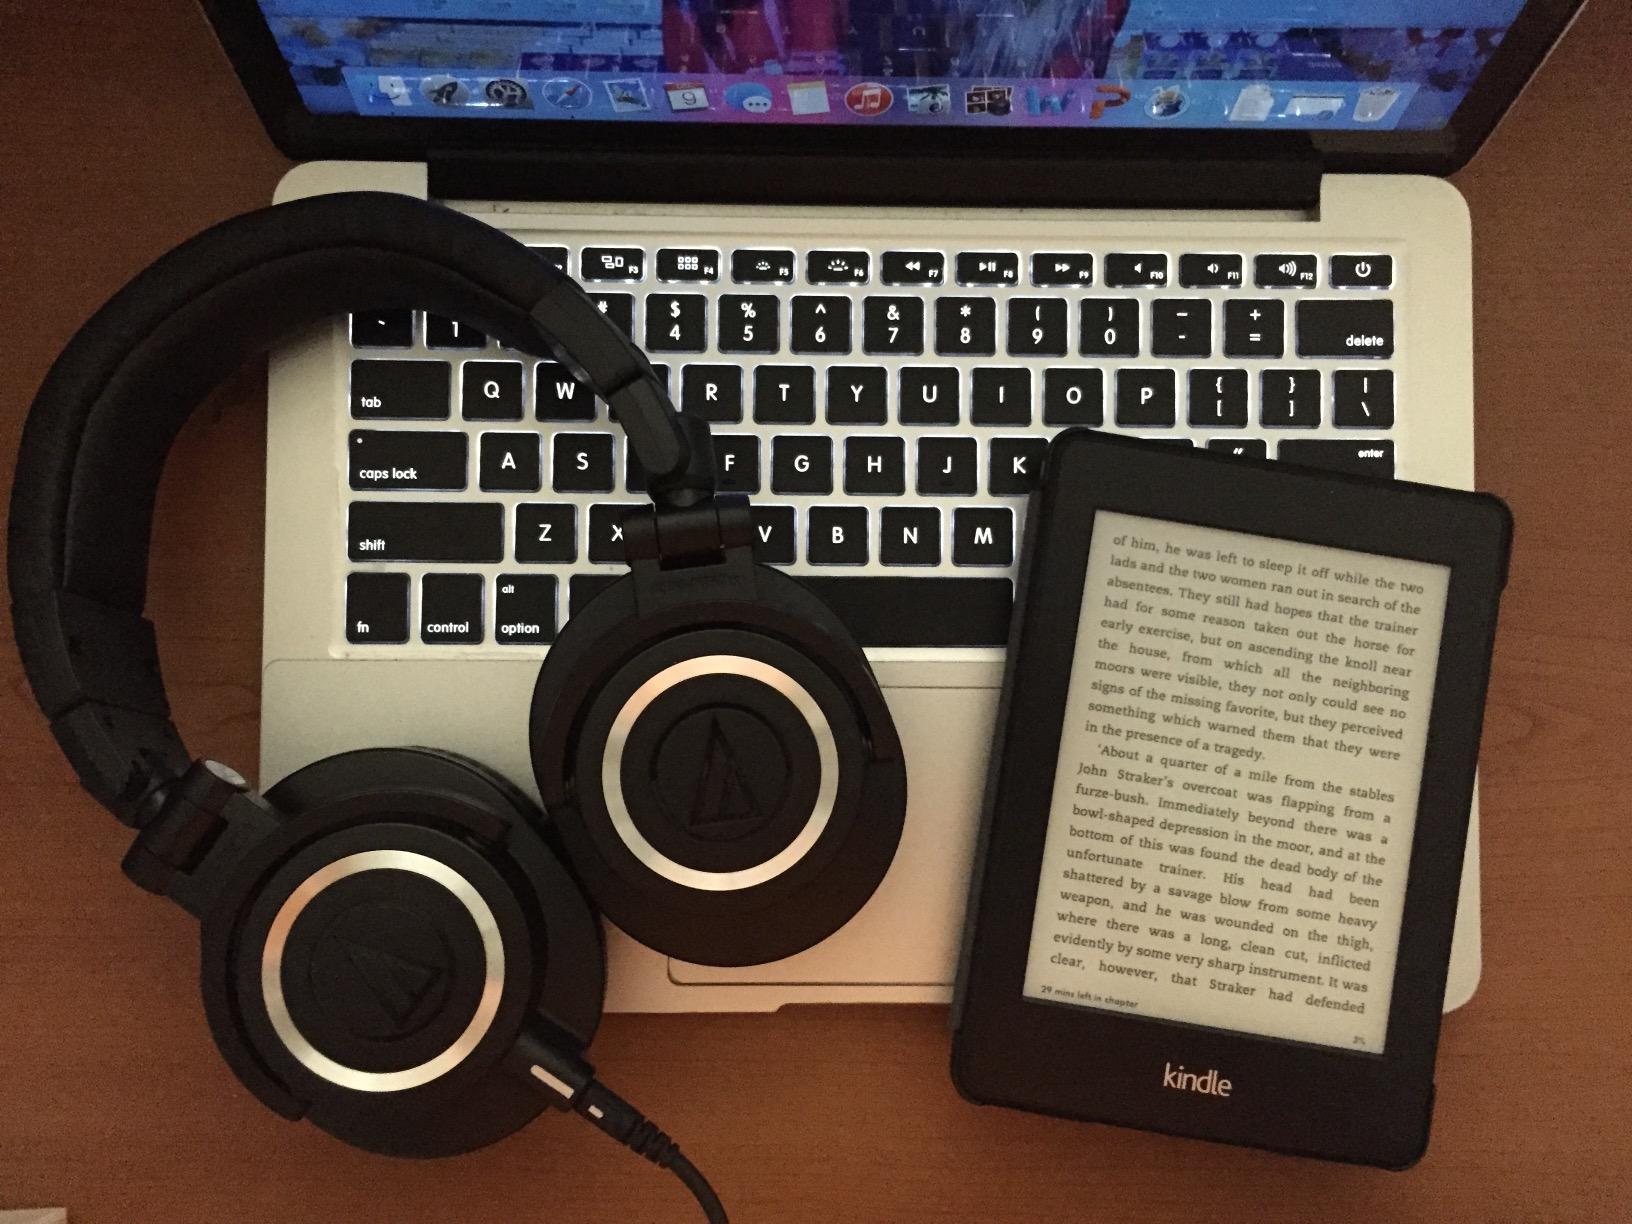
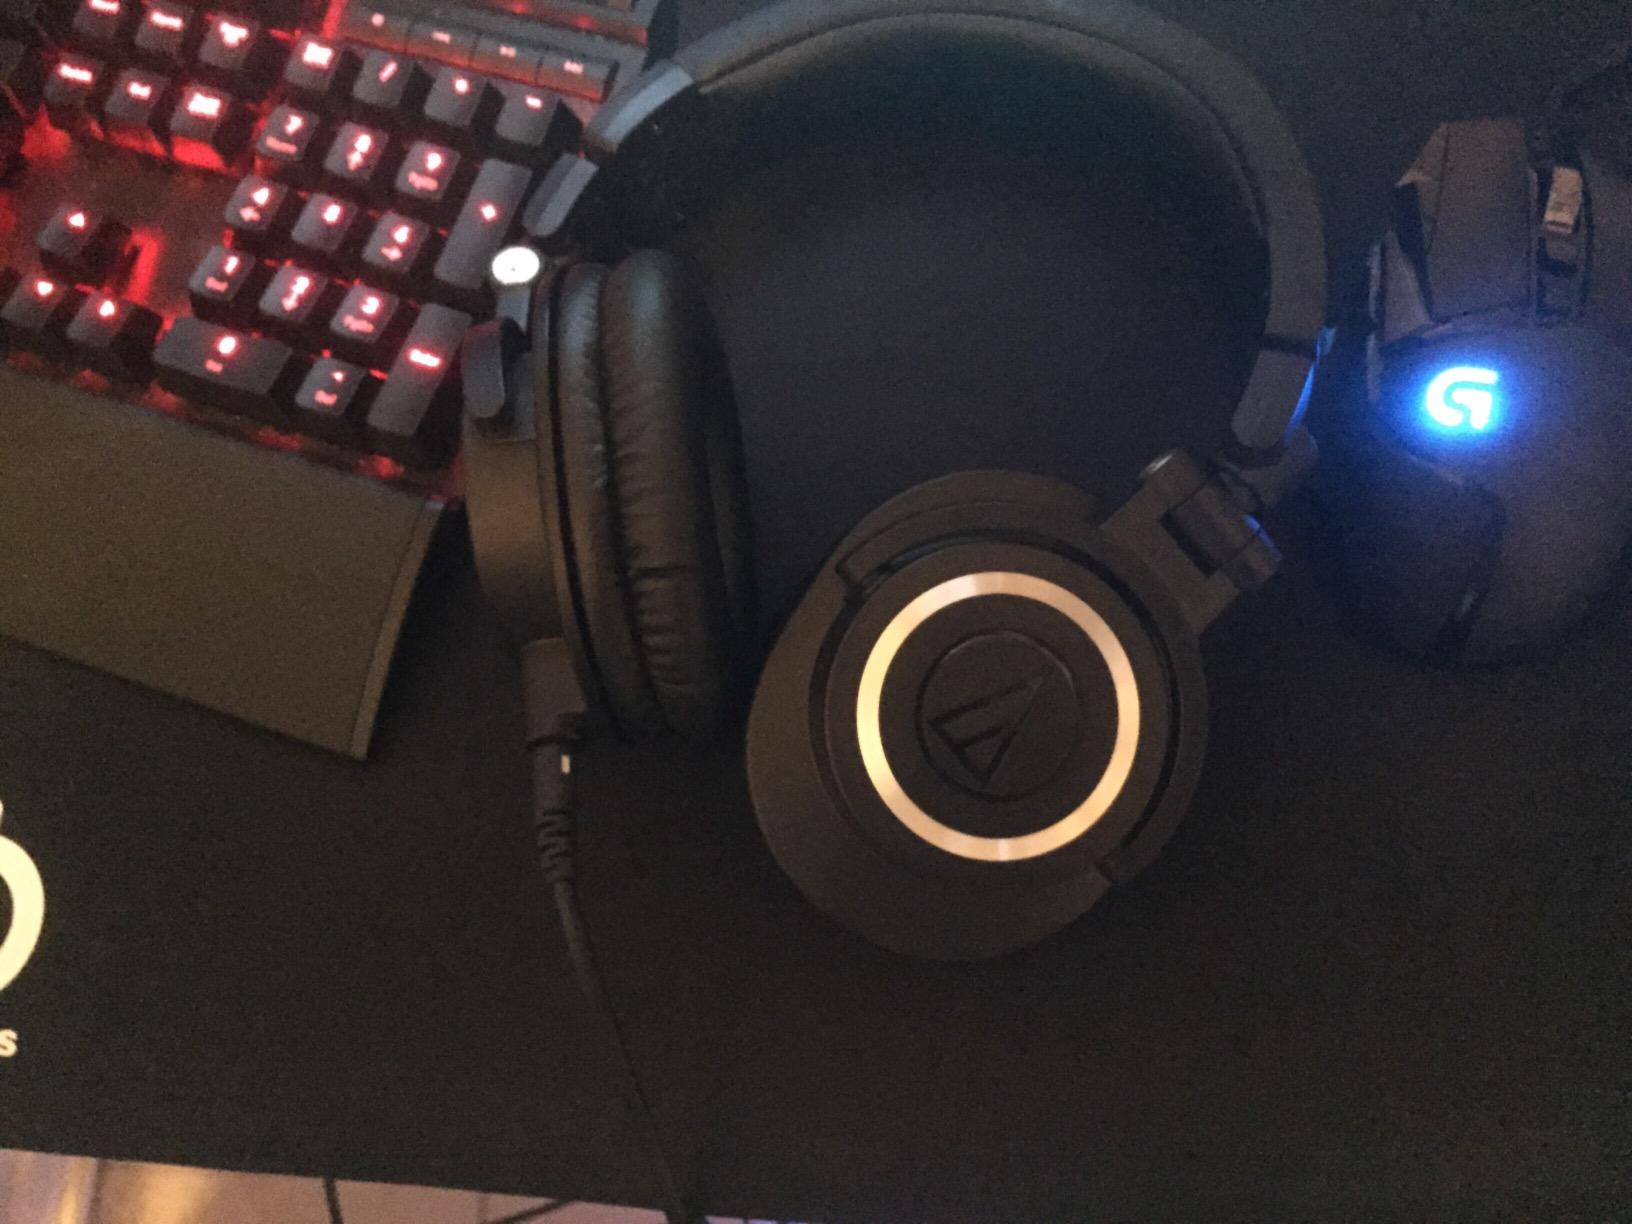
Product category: headphones
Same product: yes